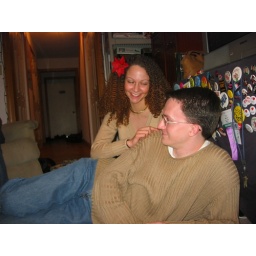
...well, except for the red flower in her hair.